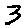
Label: 3